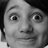
Emotion: surprise